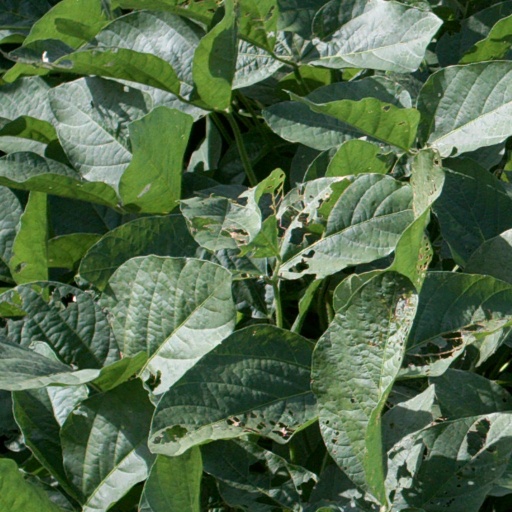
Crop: soybean